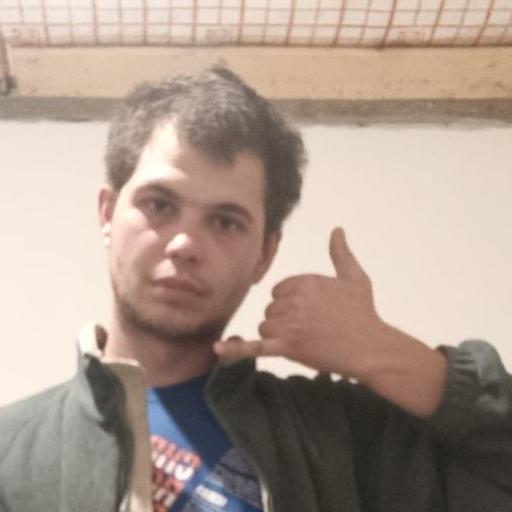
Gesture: call